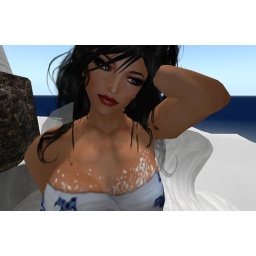
My new house is almost done. I was resting by the lighthouse when i took this pic.